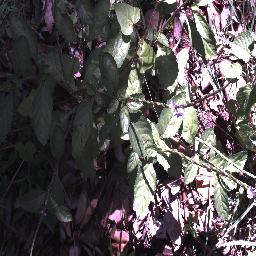
Label: snake_weed